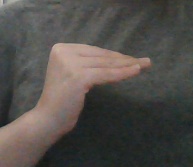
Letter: haa